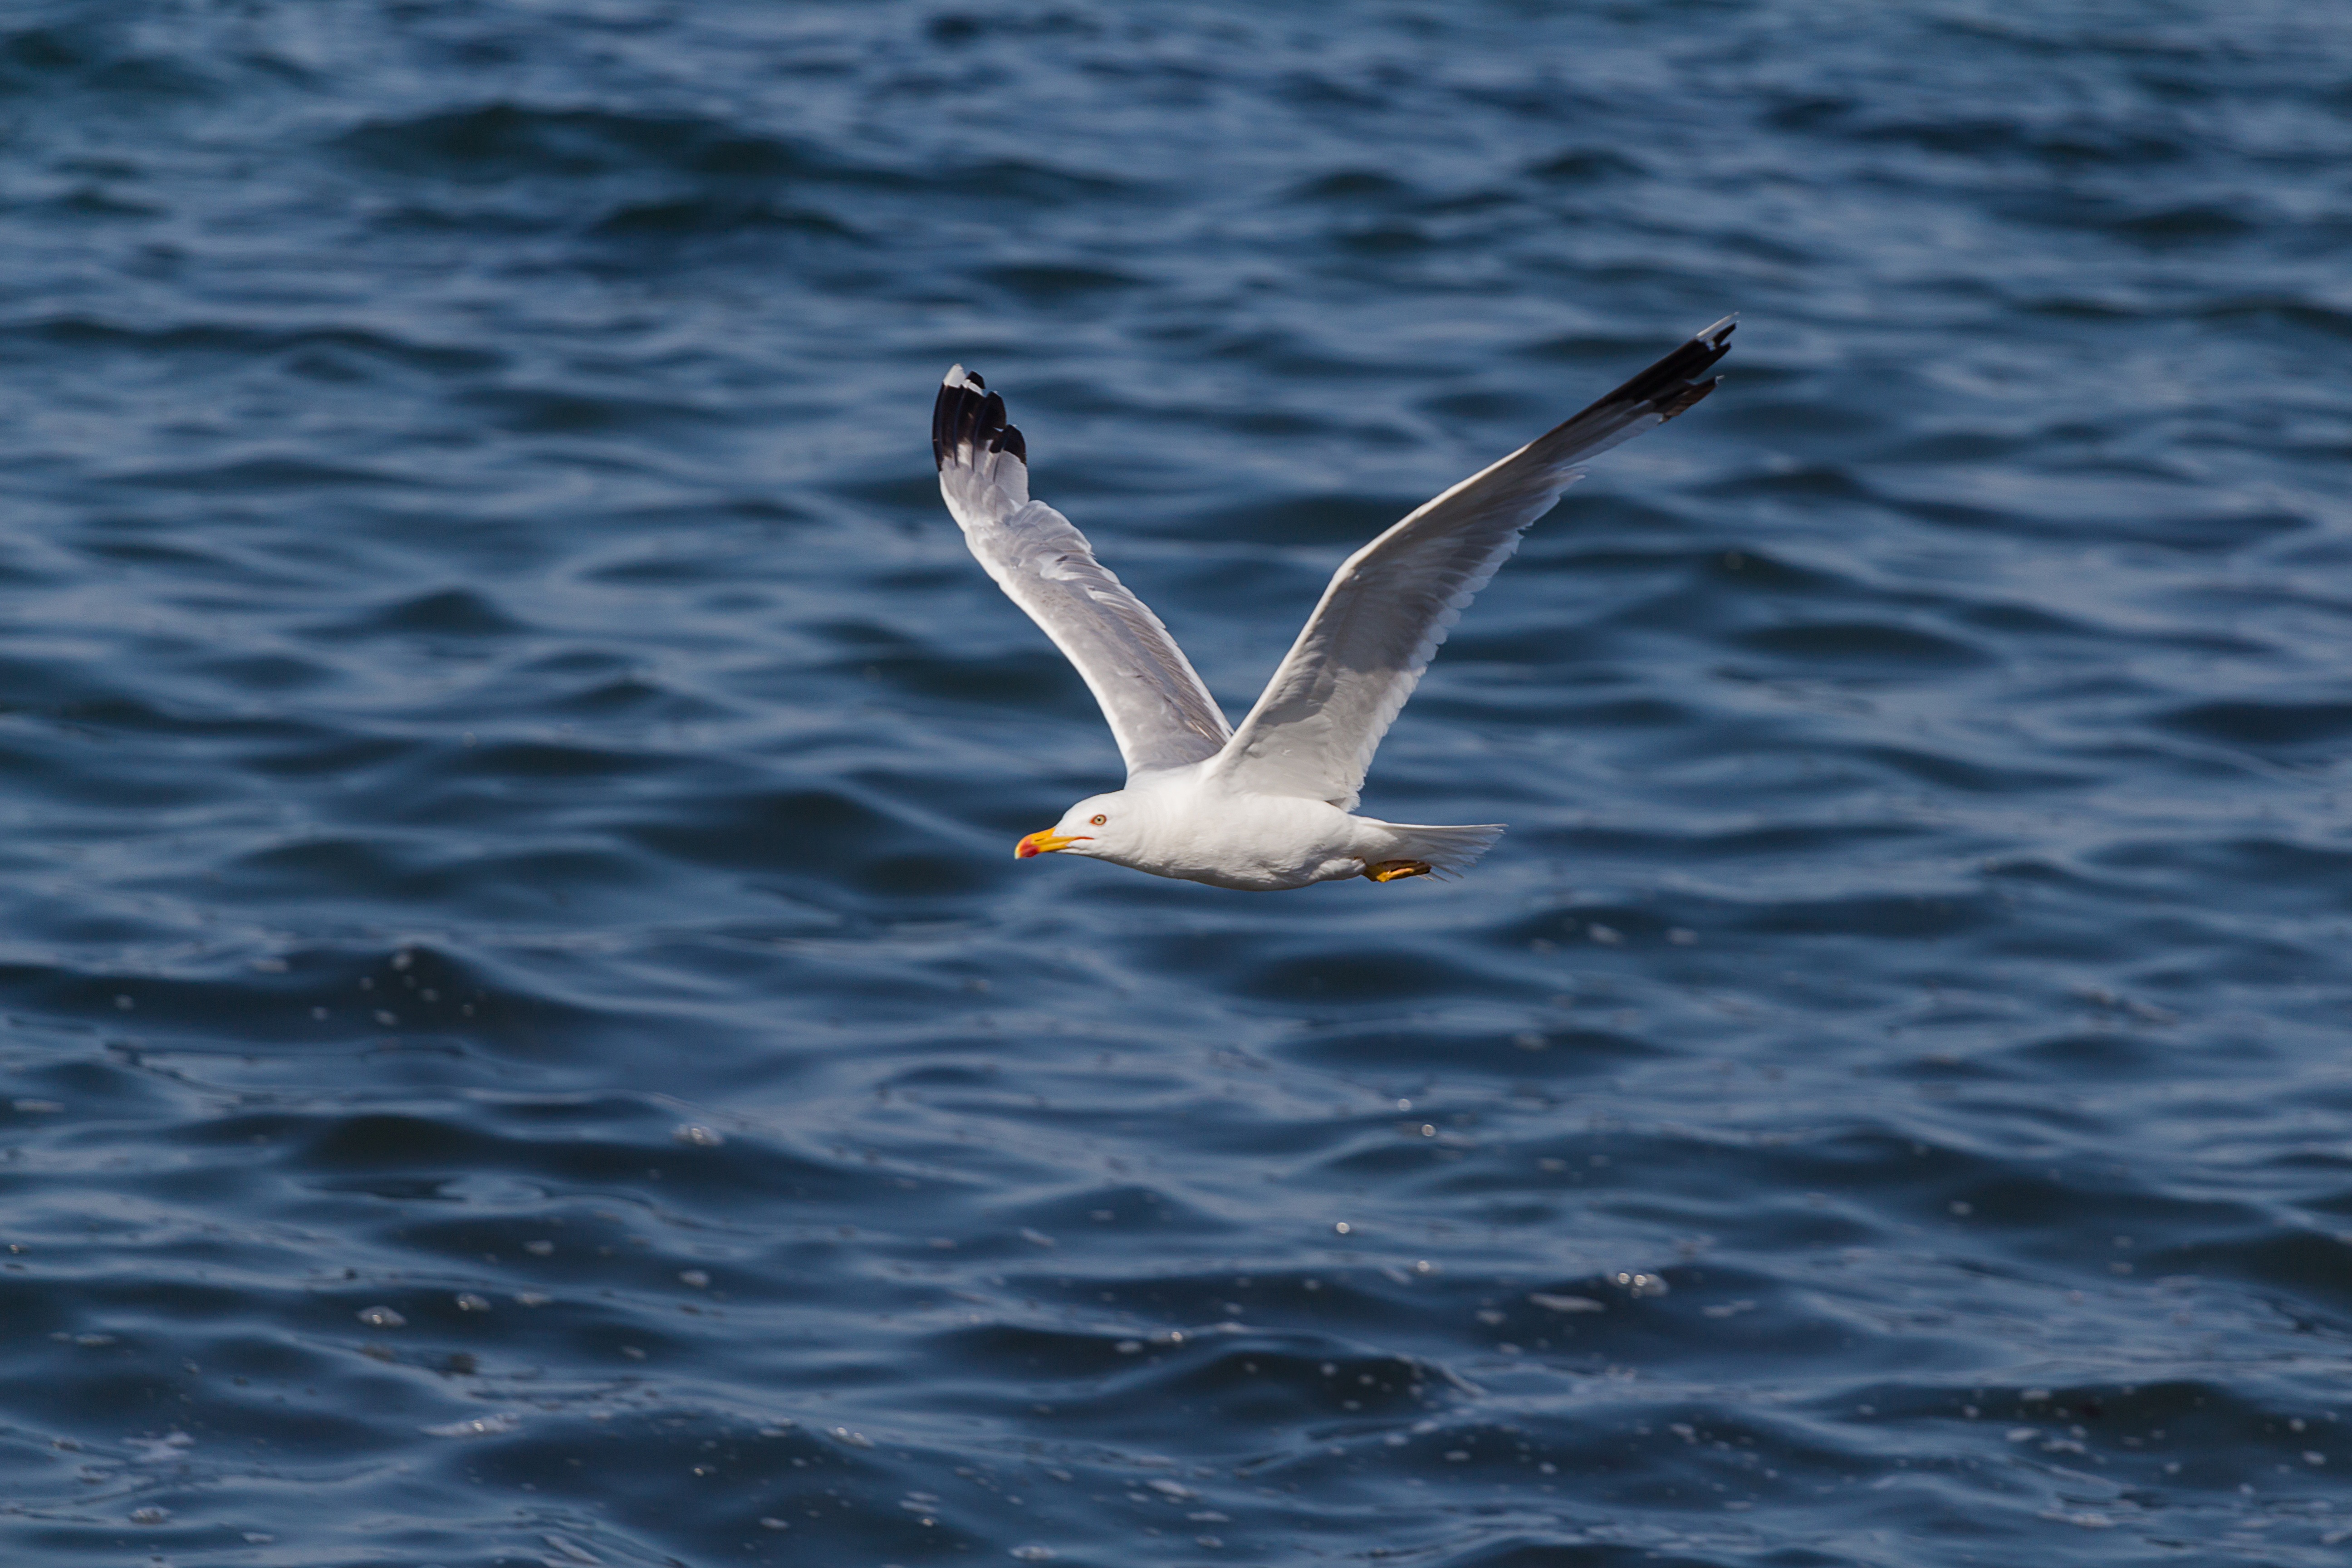
sea, nature, bird, wing, animal, pelican, seabird, gull, beak, vertebrate, albatross, gannet, charadriiformes